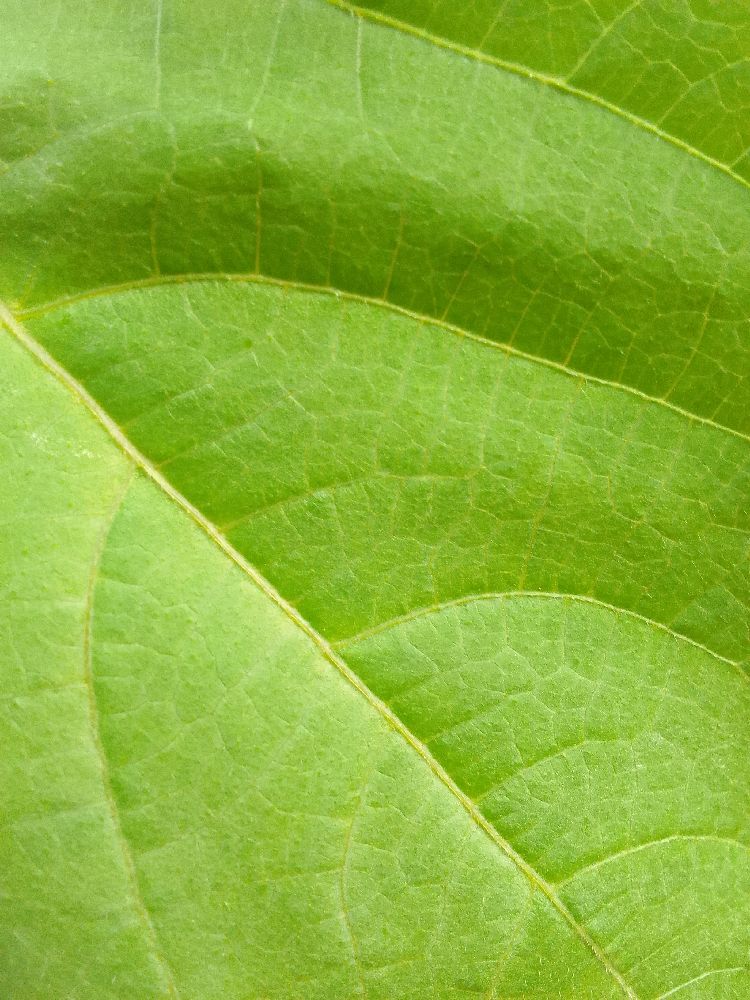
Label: healthy